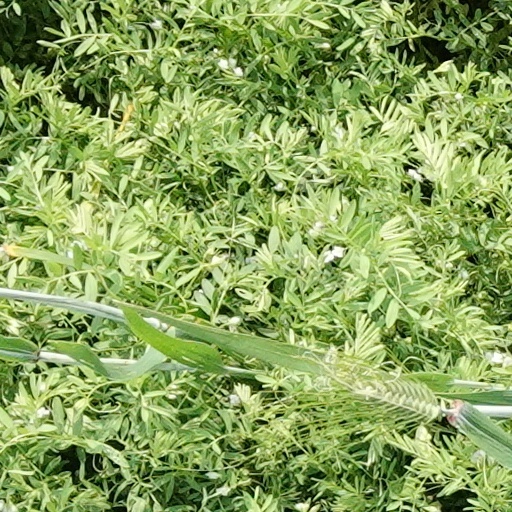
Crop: wheat